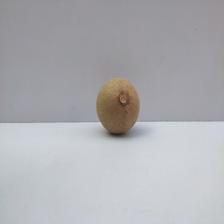
Size: Small